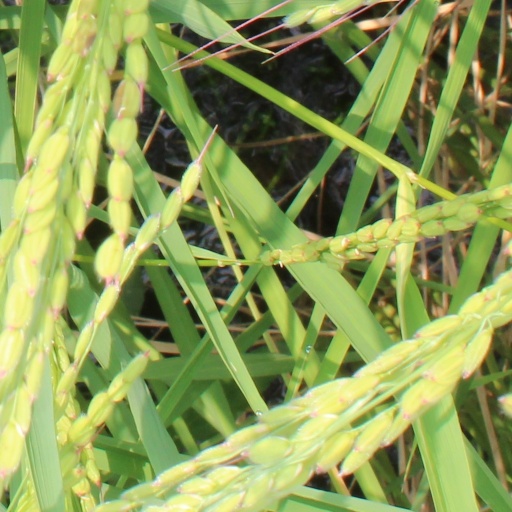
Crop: rice